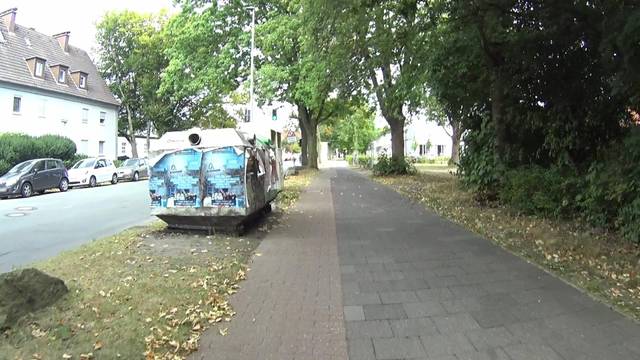
Region: Germany
Coordinates: 51.957, 7.653